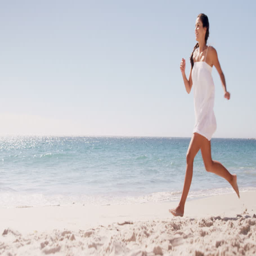
woman having fun alone on the beach